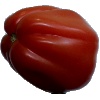
Label: Tomato Heart 1